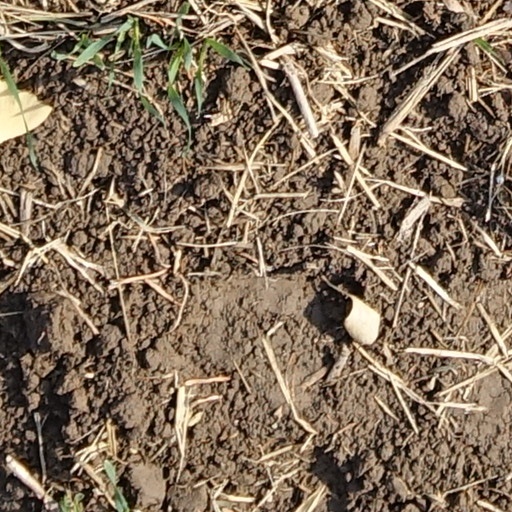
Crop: wheat